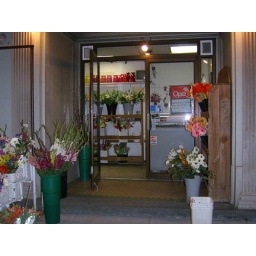
this is a cute lil flower shop by my studio.